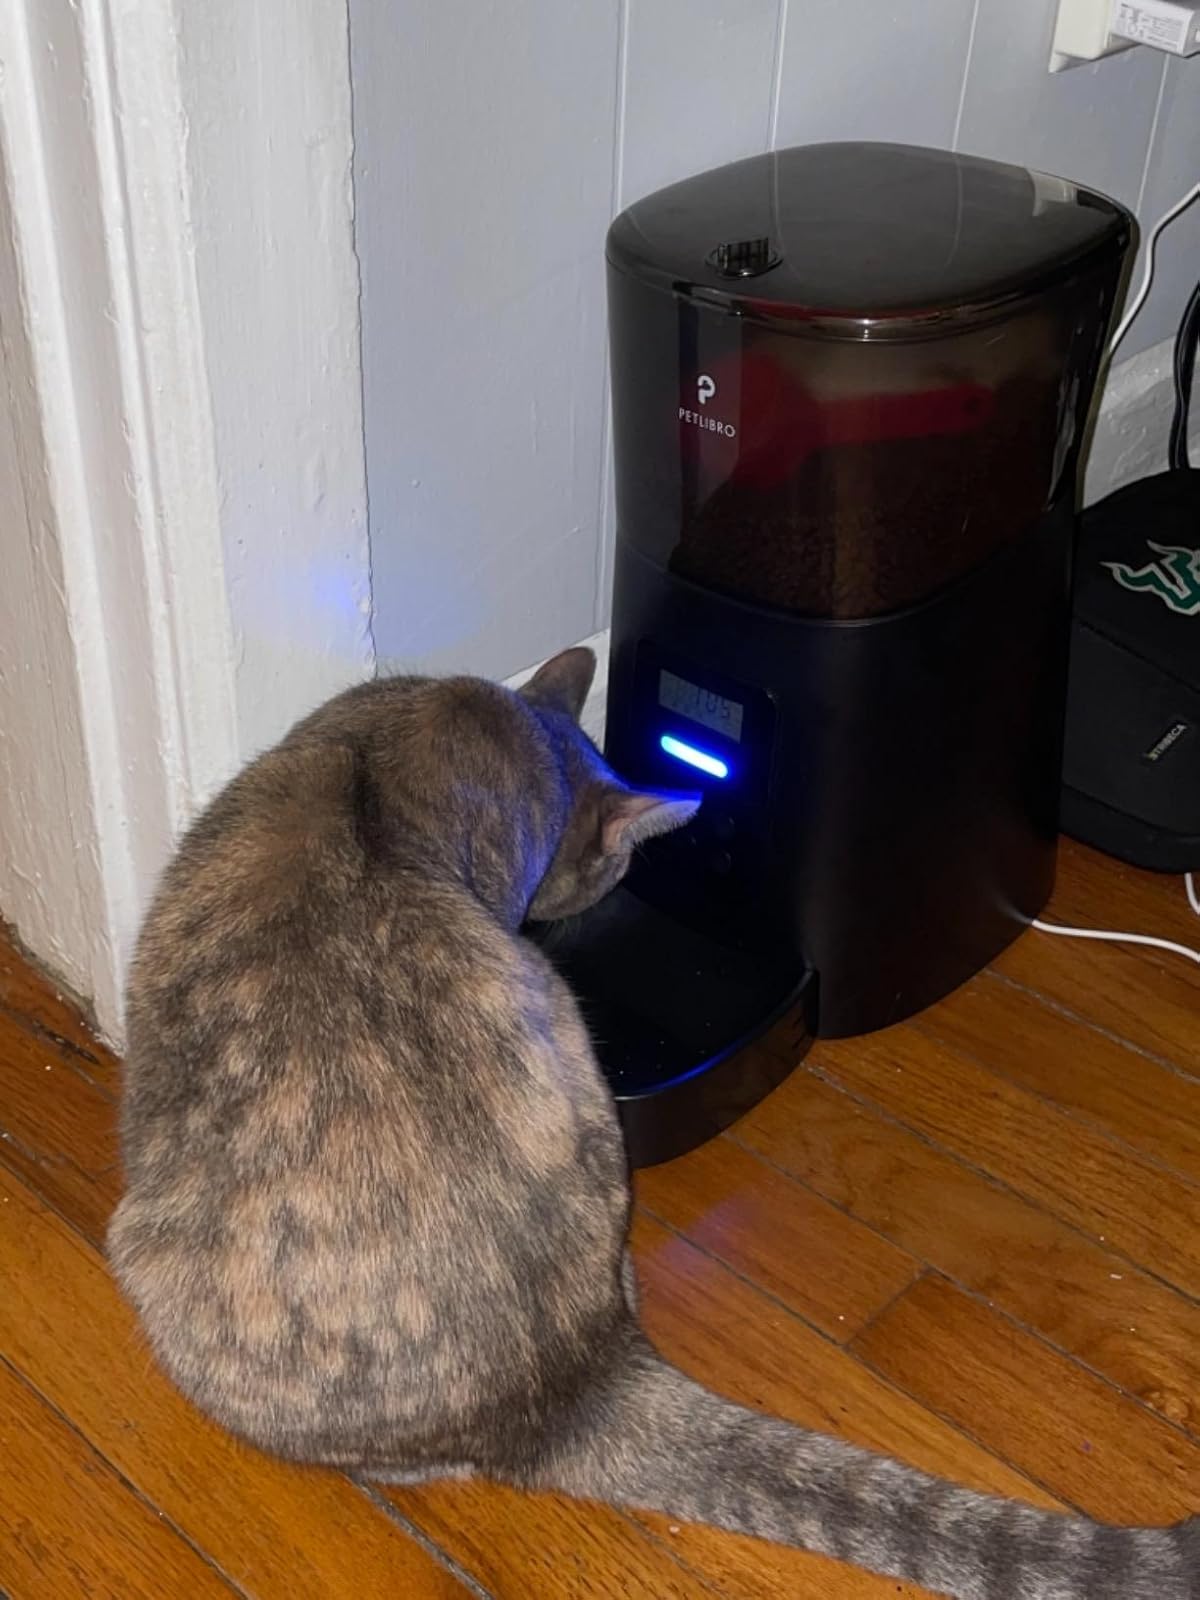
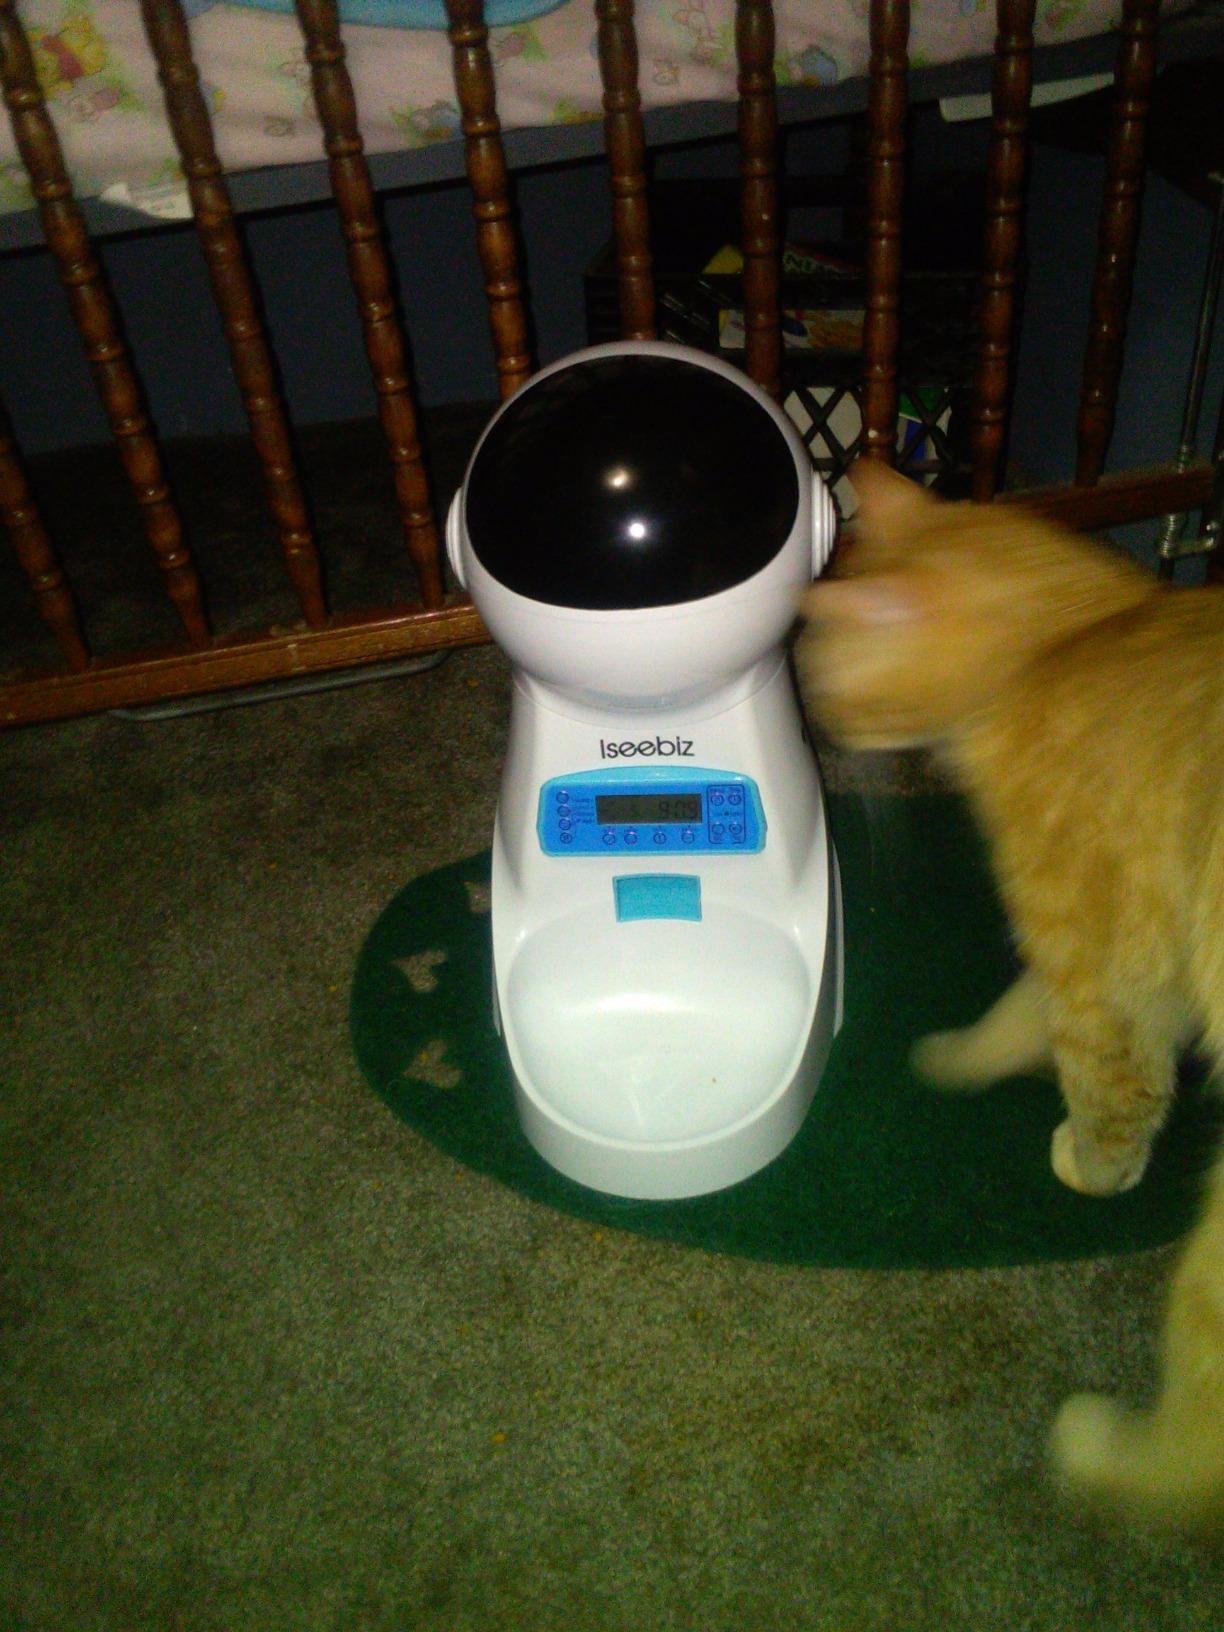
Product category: items_feeder
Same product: no